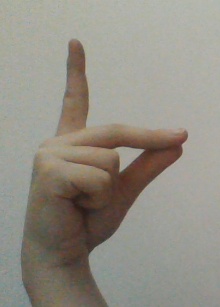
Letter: ta